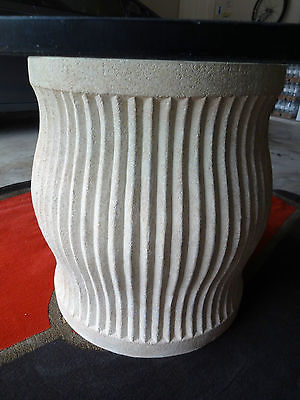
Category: table